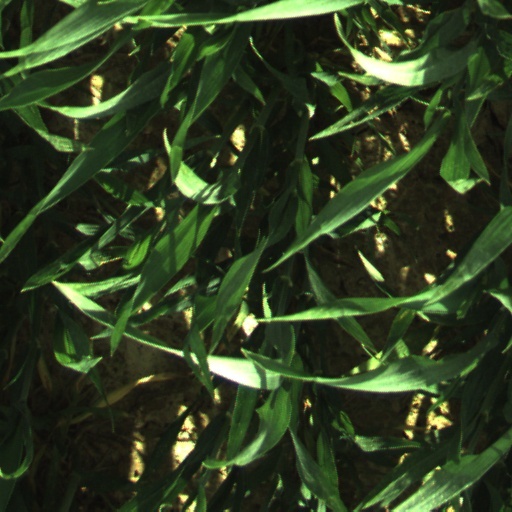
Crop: wheat